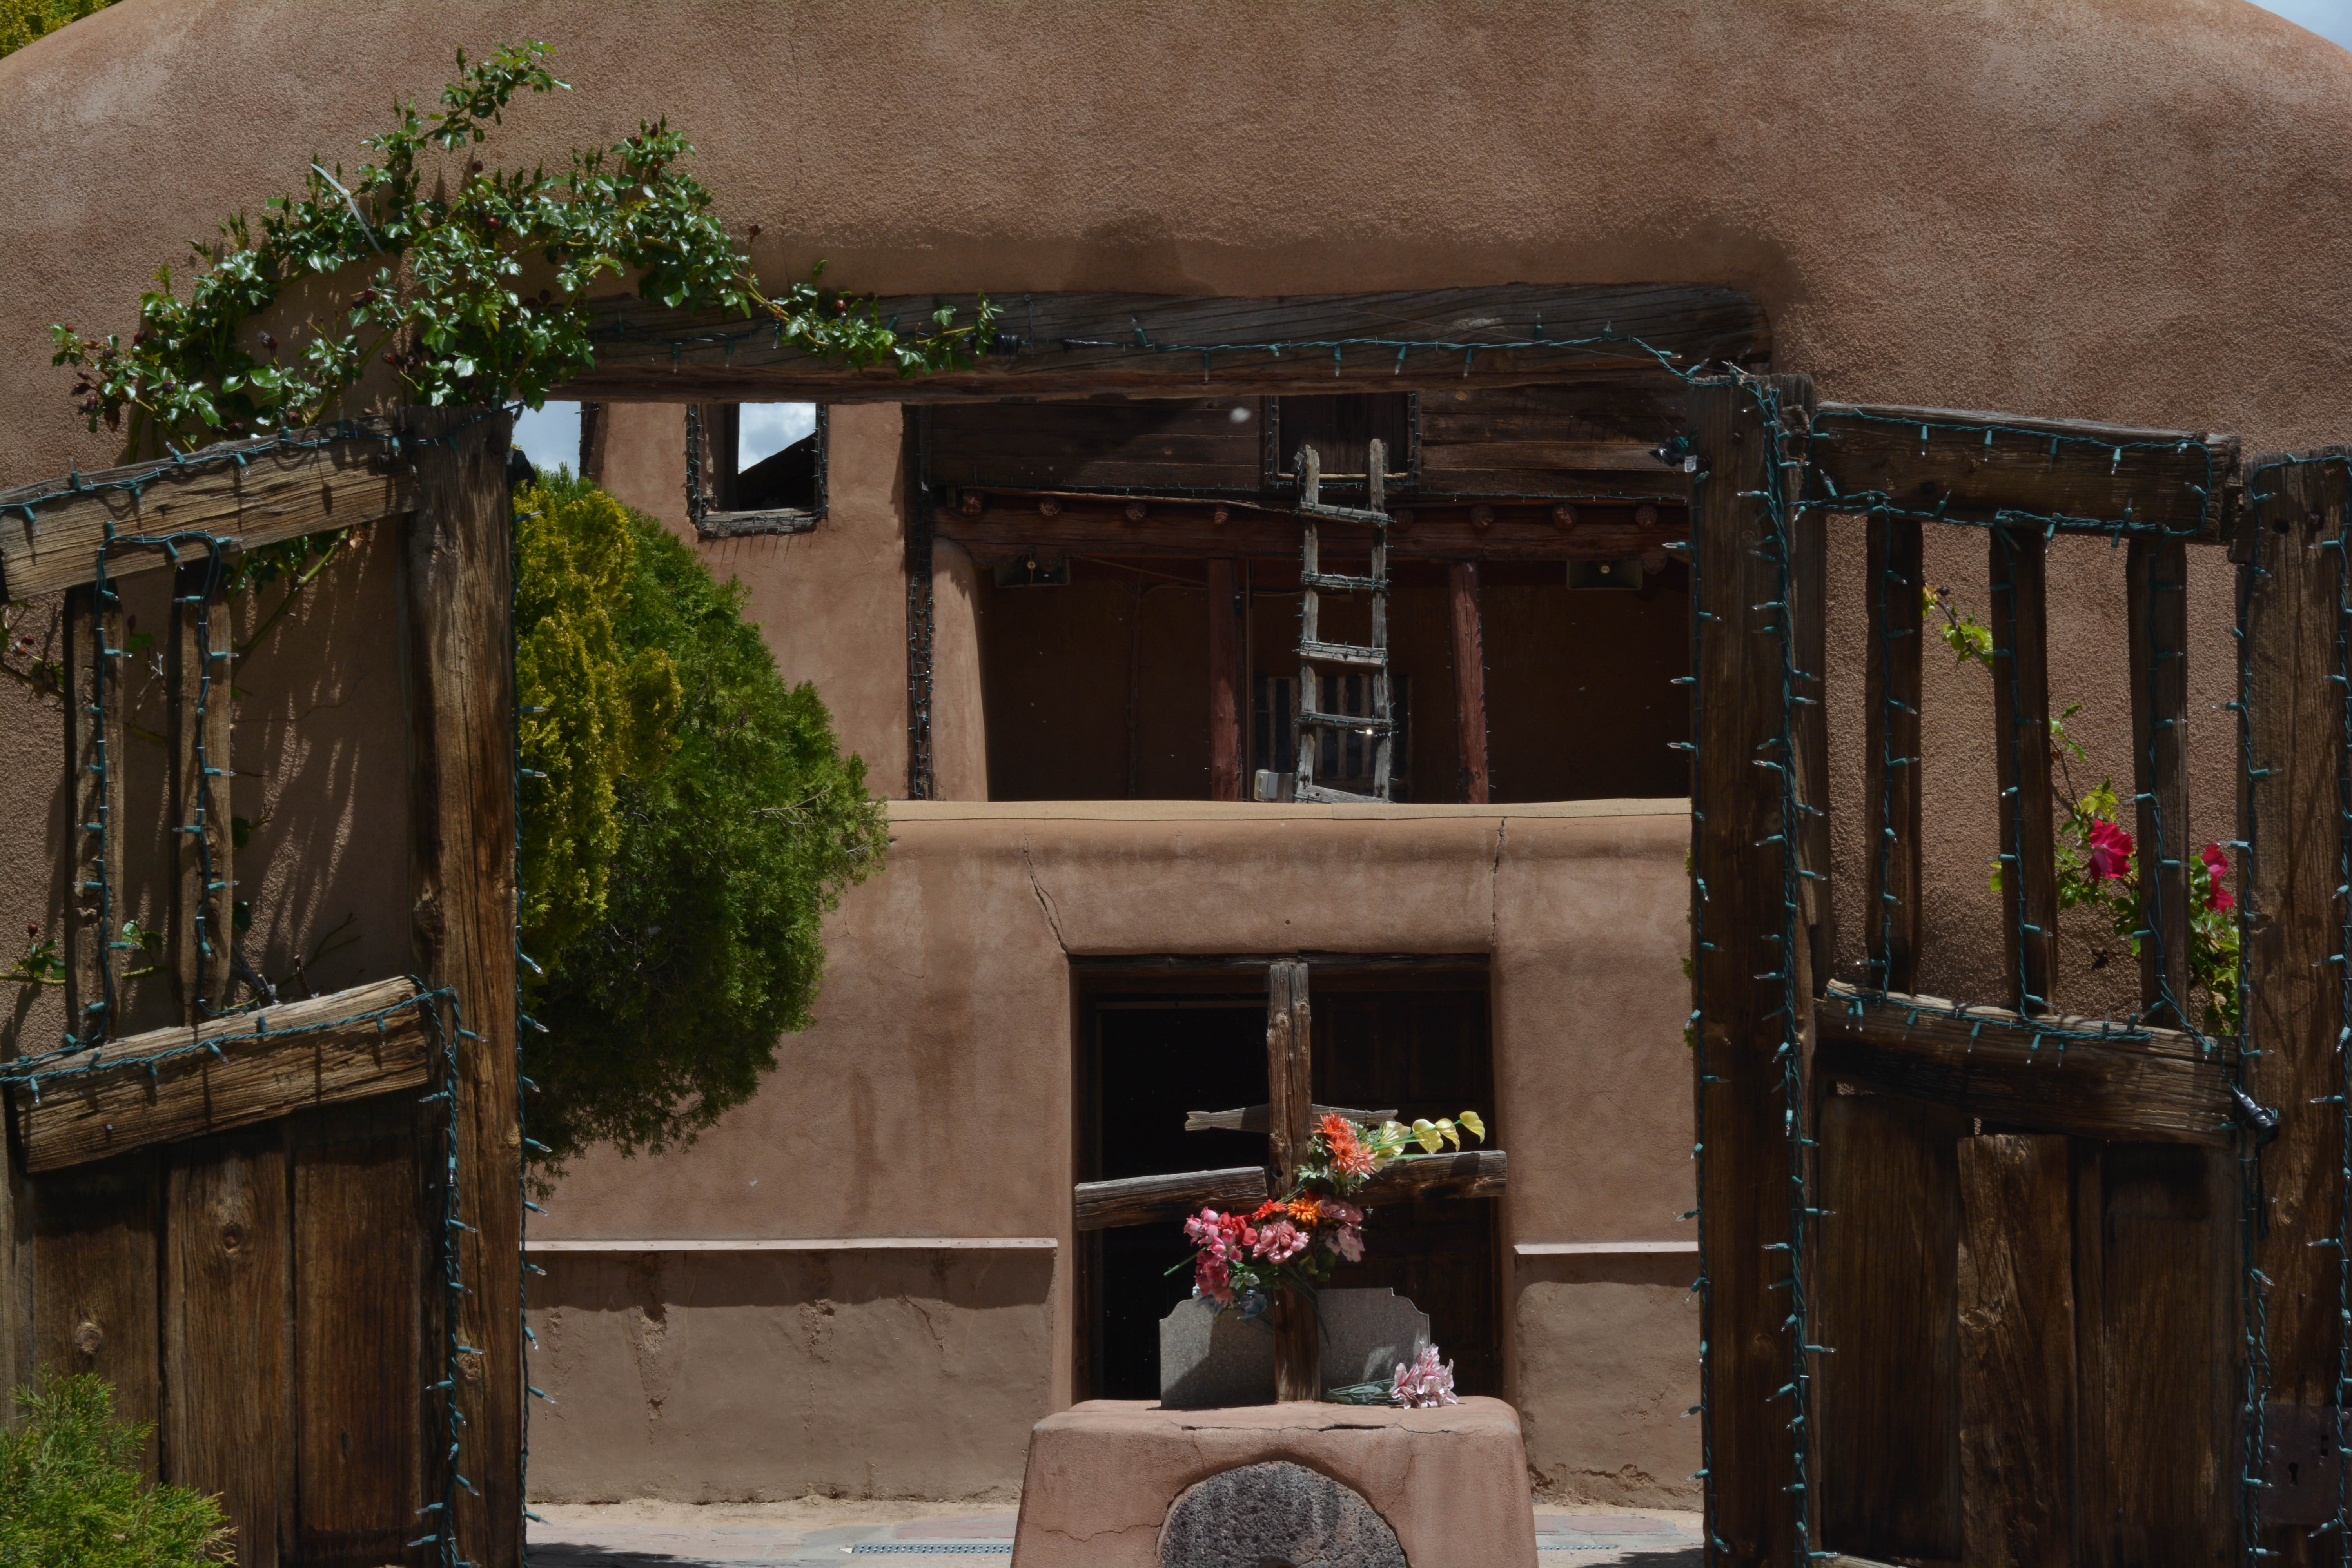
house, home, cottage, courtyard, shrine, santafe, truchas, northernnewmexico, pueblosantafe